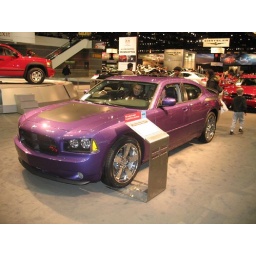
Dodge Charger Daytona R/T. My son is walking away, I don't know who the dudes in the car are.